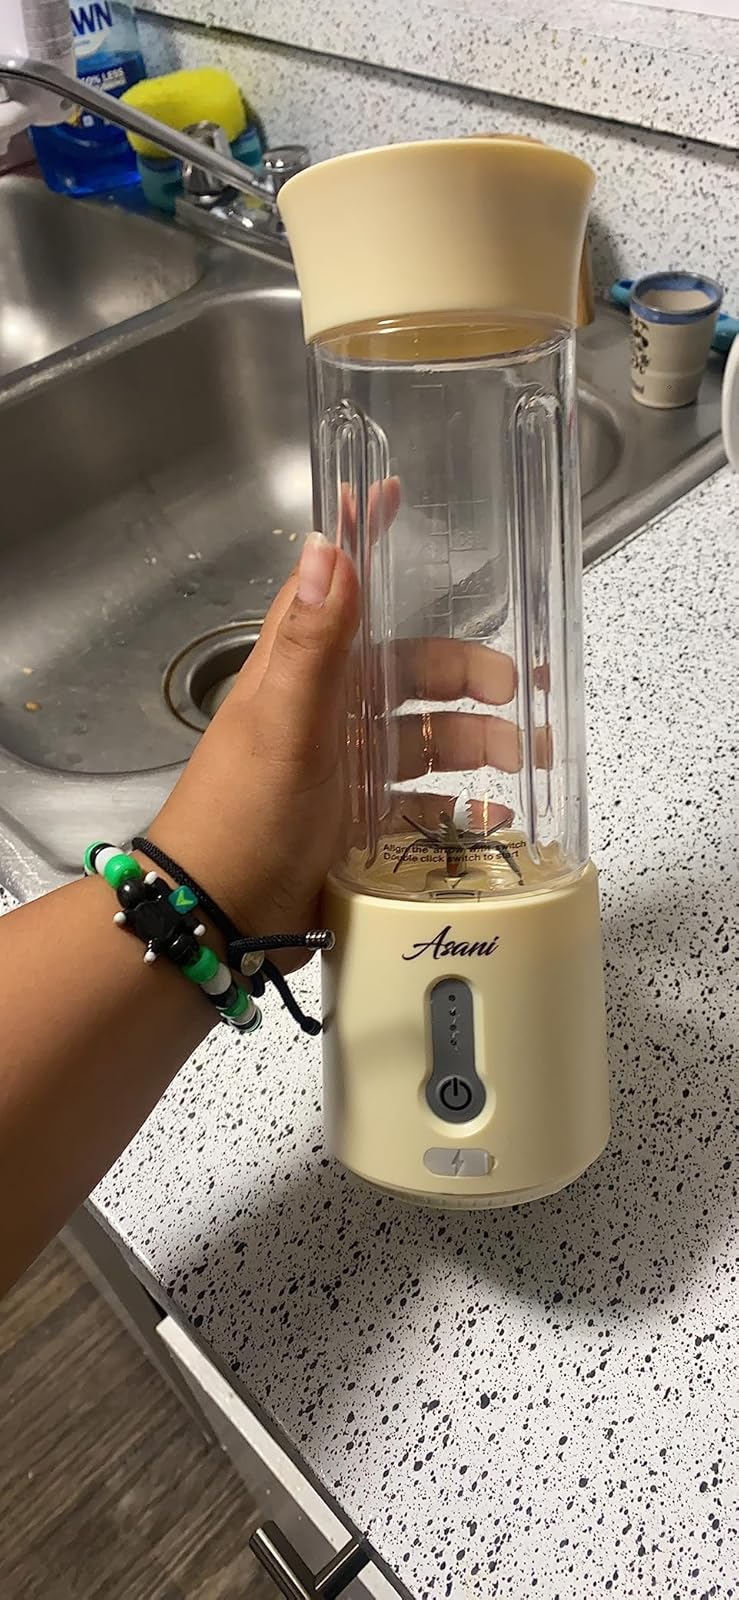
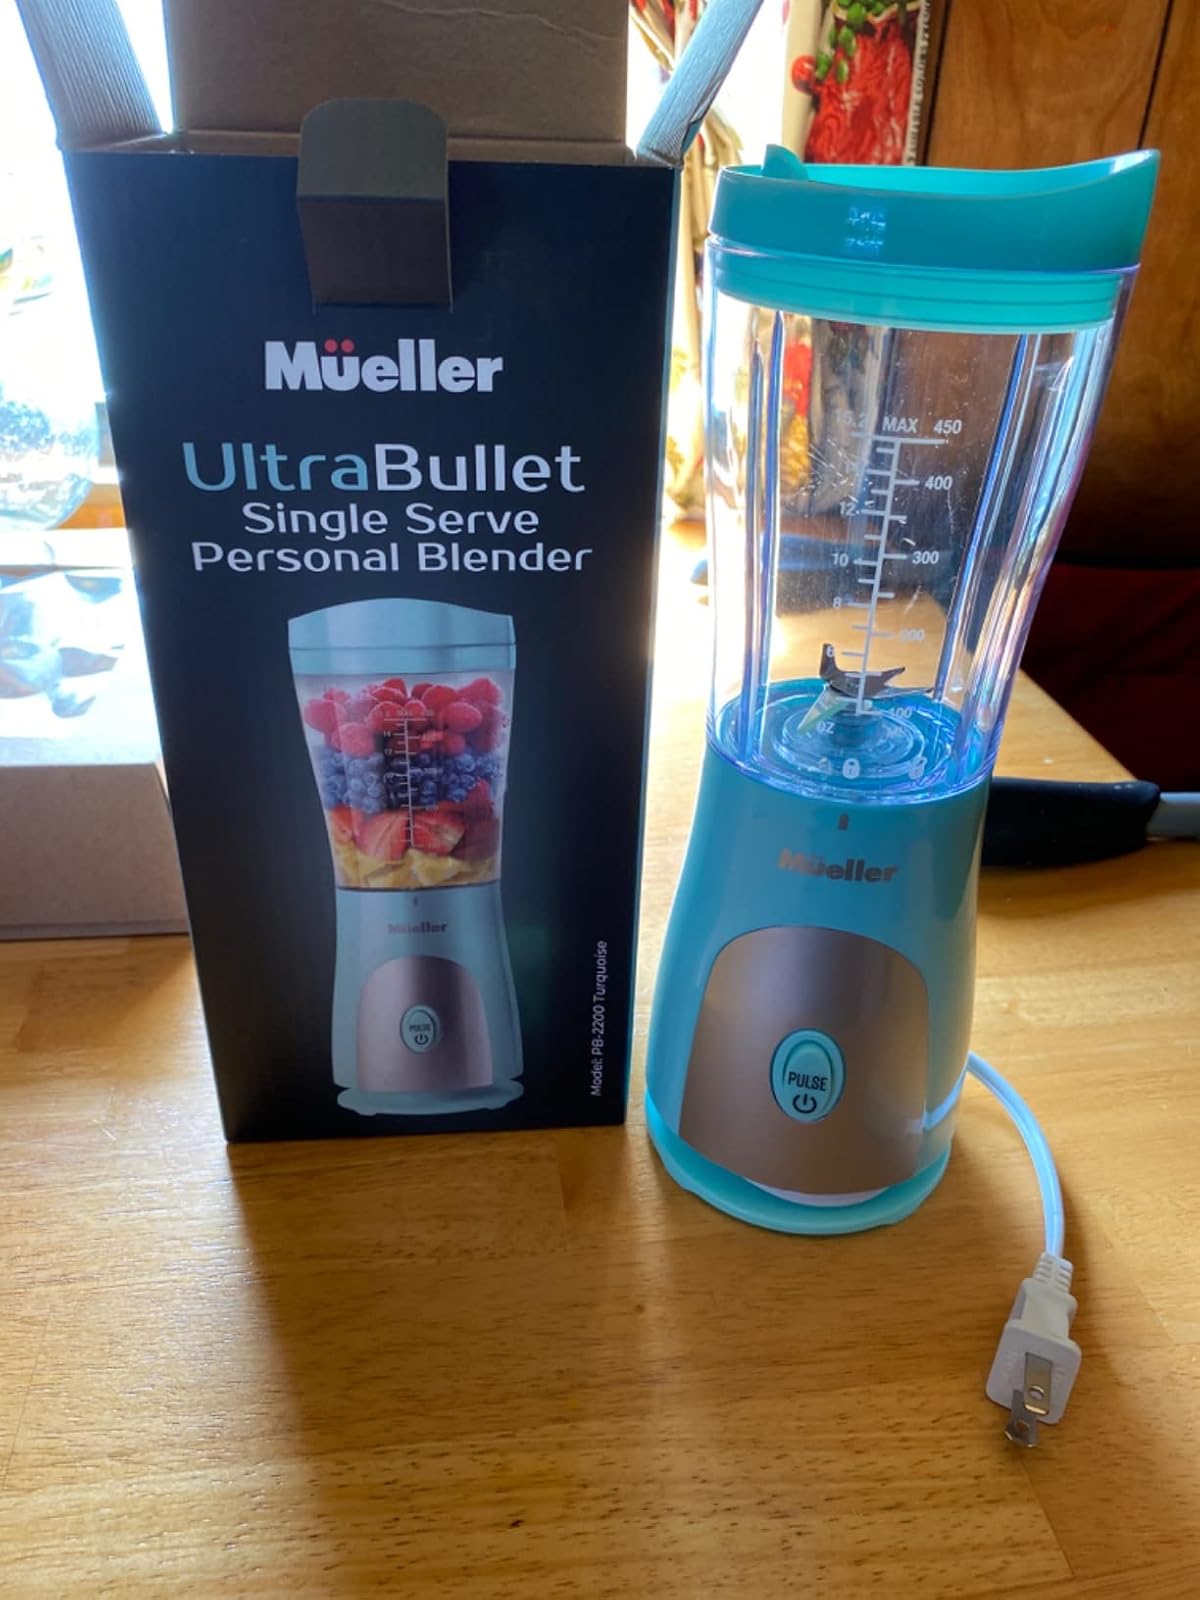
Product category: items_blender
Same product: no